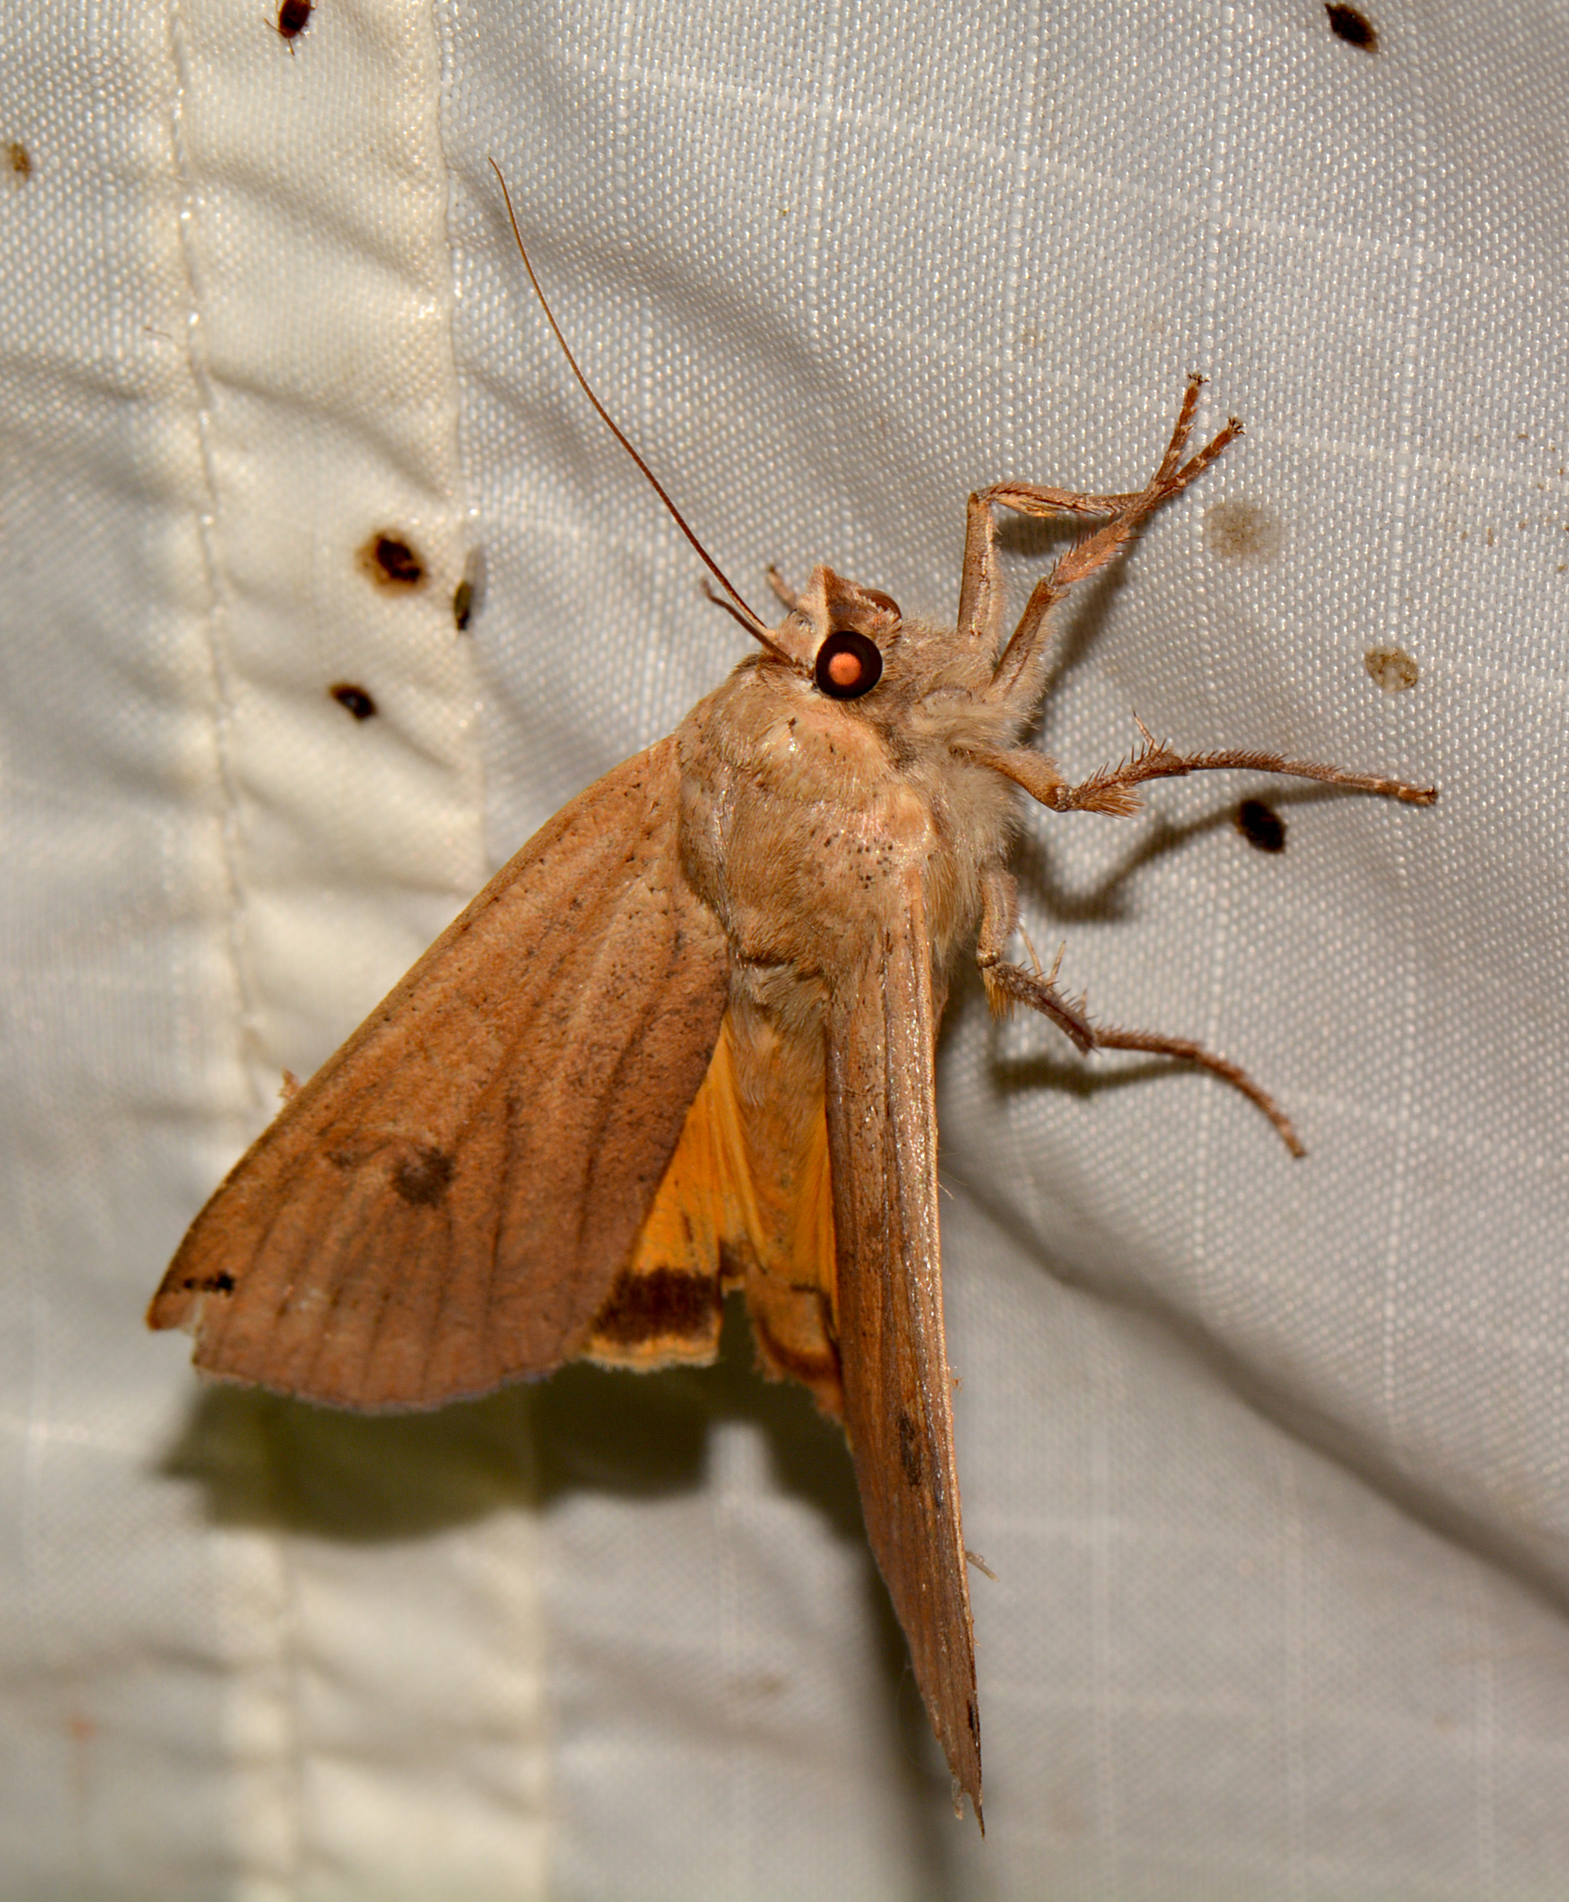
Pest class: cutworms